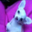
Label: dog